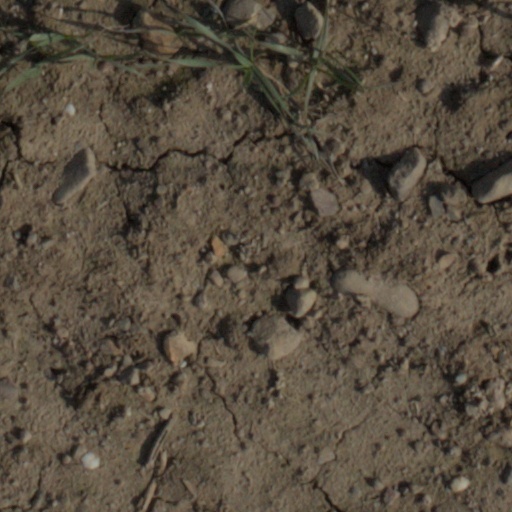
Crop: wheat